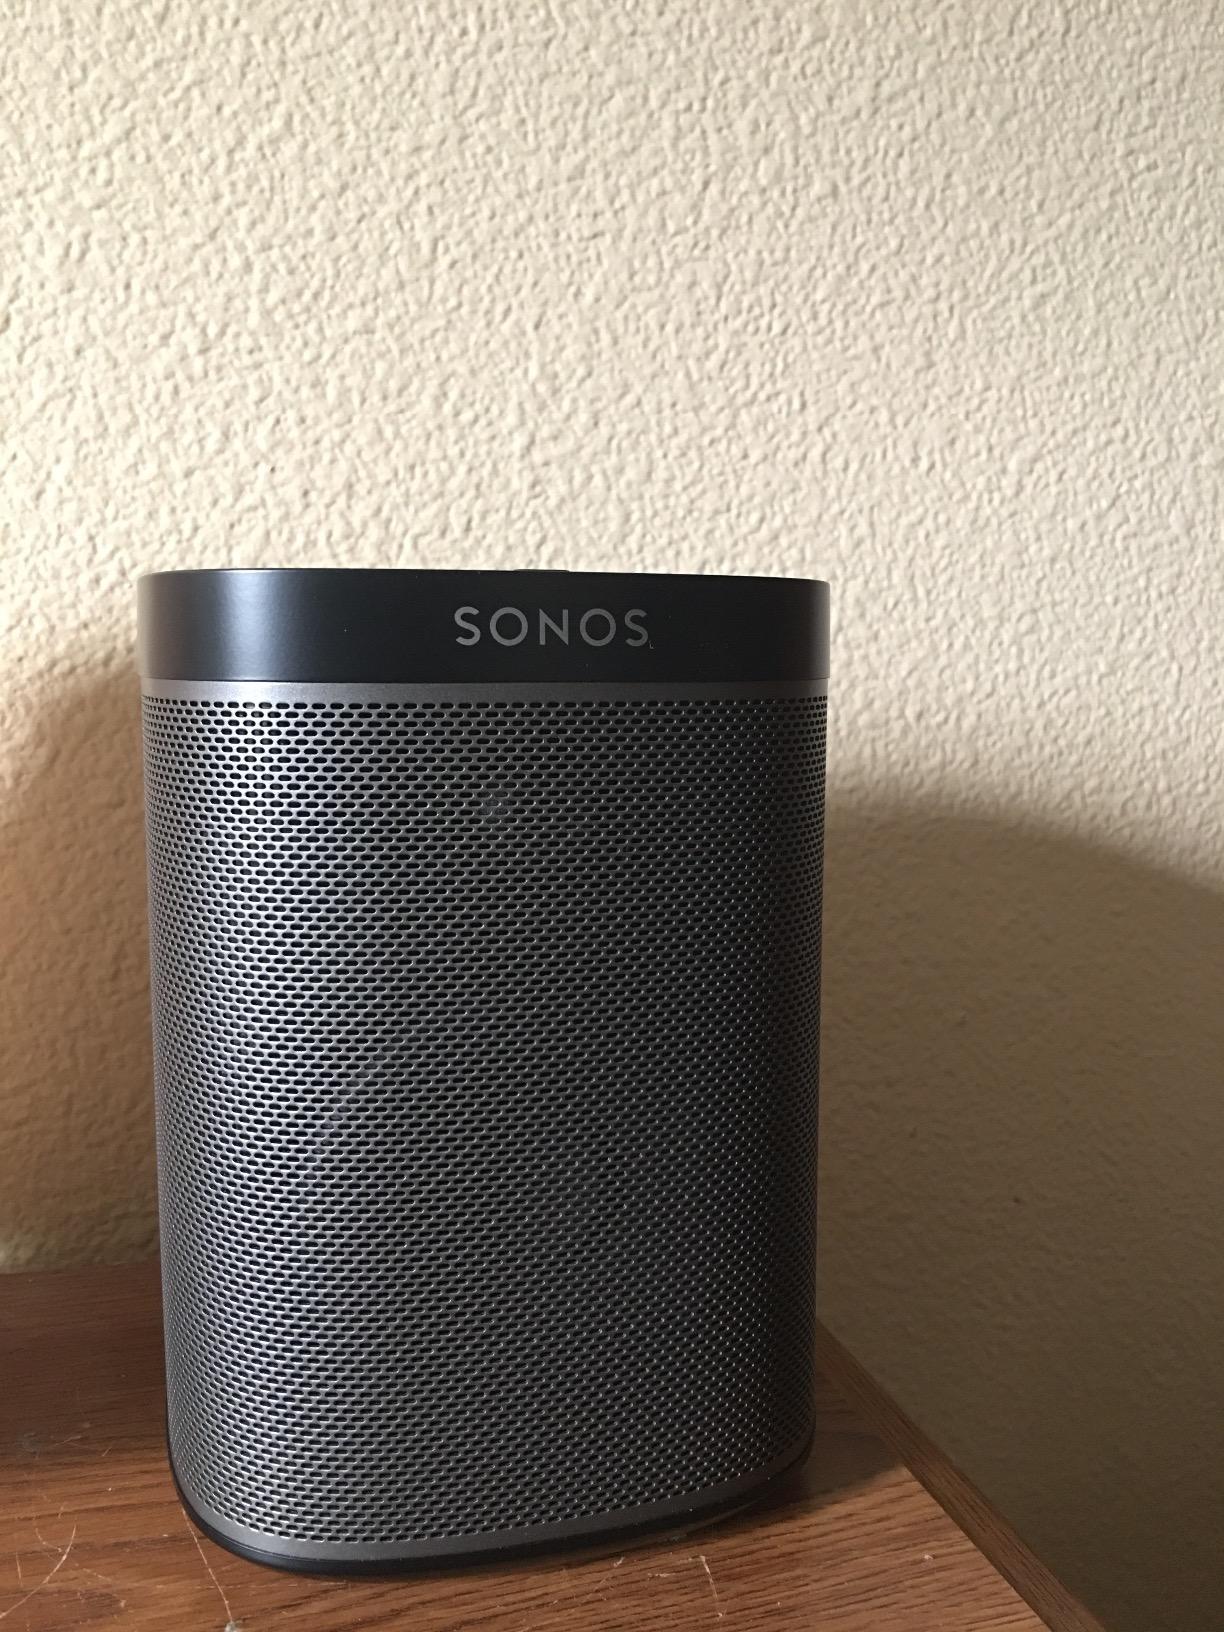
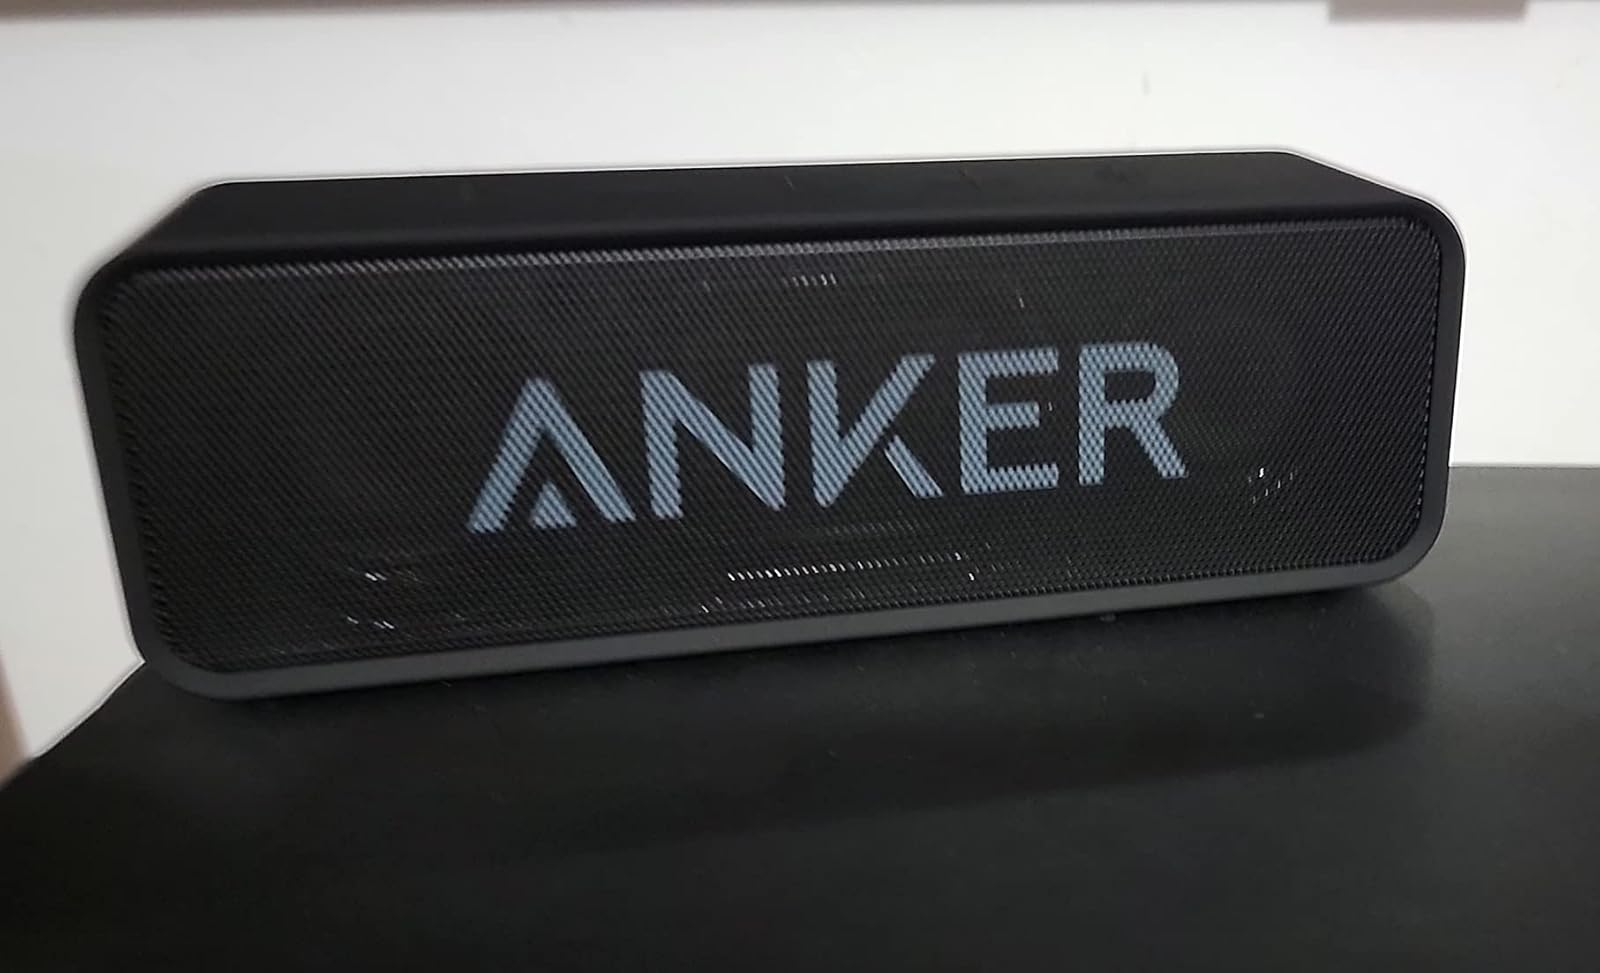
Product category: speaker
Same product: no